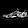
Label: Sneaker